Bobcat

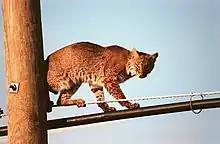
Bobcat in urban surroundings, seen here climbing on a telegraph pole at the Kennedy Space Center. The species' range does not seem to be limited by human populations, as long as it can still find a suitable habitat.

Bobcat tracks show four toes without claw marks, due to their retractile claws. The tracks range in size from ; the average is about . When walking or trotting, the tracks are spaced roughly apart. The bobcat can make great strides when running, often from .